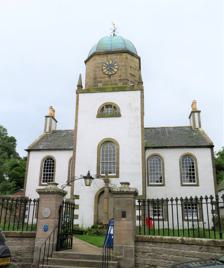
Building: Cromarty Courthouse
Country: United Kingdom
Year built: 1773
Municipal building in Cromarty, Scotland Cromarty Courthouse Cromarty Courthouse Location Church Street, Cromarty Coordinates 57°40′48″N 4°01′52″W / 57.6800°N 4.0312°W / 57.6800; -4.0312 Built 1773 Architectural style(s) Scottish medieval style Listed Building – Category A Official name Cromarty Court House Museum including prison, gatepiers, boundary wall and railings, Church Street, Cromarty Designated 25 March 1971 Reference no. LB23585 Shown in Highland Cromarty Courthouse , formerly Cromarty Town House , is a municipal building in Church Street, Cromarty , in the Highland area of Scotland. The structure, which is used as a museum, is a Category A listed building. History The first municipal building in Cromarty was an ancient tolbooth located on the east side of The Causeway. By the 1770s, the building had become dilapidated, and the future member of parliament for Tain Burghs , George Ross of Pitkerrie, launched an initiative to erect several new structures in the town including a new town house. The new building was designed in the Scottish medieval style , built in coursed rubble masonry with a cement render finish and was completed in spring 1773. It was known at that time as the Cromarty Town House. The design involved a symmetrical main frontage of five bays facing onto Church Street. The central bay, which was projected forward, was formed by a three-stage tower with a round headed doorway with an architrave in the first stage, a round headed sash window in the second stage and a Diocletian window in the third stage; the tower was surmounted by an octagonal cupola , a dome and a weather vane . The outer bays were fenestrated by square windows on the ground floor and by round headed windows on the first floor. A clock, designed and manufactured by John Ross of Tain , was installed in the cupola in 1782. Internally, the principal room was the courtroom on the first floor. Following the disruption of 1843 , when a large group of evangelical ministers broke away from the Church of Scotland to form the Free Church of Scotland , an unpopular new priest was appointed to the Parish of Resolis . A milkmaid, Margaret Cameron, who had taken part in demonstrations against this new appointment, was imprisoned in the town house and, in September 1843, a group of people from Resolis caused a local sensation by breaking into the town house and freeing her. Improvements, including a new prisoner cell block to the rear of the town house, were completed to a design by Thomas Brown in 1847. As well as serving as a judicial venue, the building also served as the meeting place of the burgh council. The building continued to serve in that capacity for much of the 20th century, but ceased to be the local seat of government when the enlarged Ross and Cromarty District Council was formed at Dingwall in 1975. The building was restored with the support of Ross and Cromarty District Council in the early 1990s and re-opened as the Cromarty Courthouse Museum in 1991. Artefacts placed on display in the museum included items relating to the life of the writer and translator, Sir Thomas Urquhart . See also List of listed buildings in Cromarty, Highland List of Category A listed buildings in Highland References